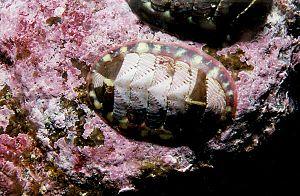
Les mollusques sont un embranchement d'animaux Lophotrochozoaires. Ce sont des animaux non segmentés, à symétrie bilatérale quelquefois altérée. Leur corps se compose généralement d'une tête, d'une masse viscérale, et d'un pied. La masse viscérale est recouverte en tout ou partie par un manteau, qui sécrète une coquille calcaire. Le système nerveux comprend un double collier périœsophagien. La cavité générale est plus ou moins réduite au péricarde et aux néphridies. L'embranchement des mollusques tire son nom du latin mollis, « mou ». La science consacrée à l'étude des mollusques est la malacologie, de l'équivalent grec malakia, « mou ».